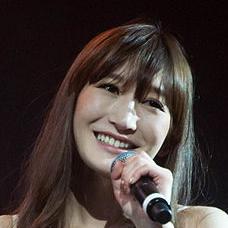
Age: 24